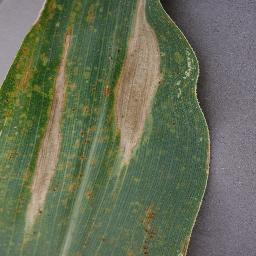
Label: Corn_(Maize)___Northern_Leaf_Blight